Meland Church

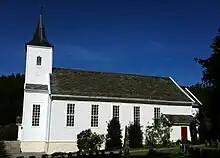
View of the church

Meland Church is a parish church of the Church of Norway in Alver Municipality in Vestland county, Norway. It is located in the village of Meland on the island of Holsnøy. It is the church for the Meland parish which is part of the Nordhordland prosti (deanery) in the Diocese of Bjørgvin. The white, wooden church was built in a long church design in 1866 using plans drawn up by the architect Johannes Øvsthus. The church seats about 340 people.